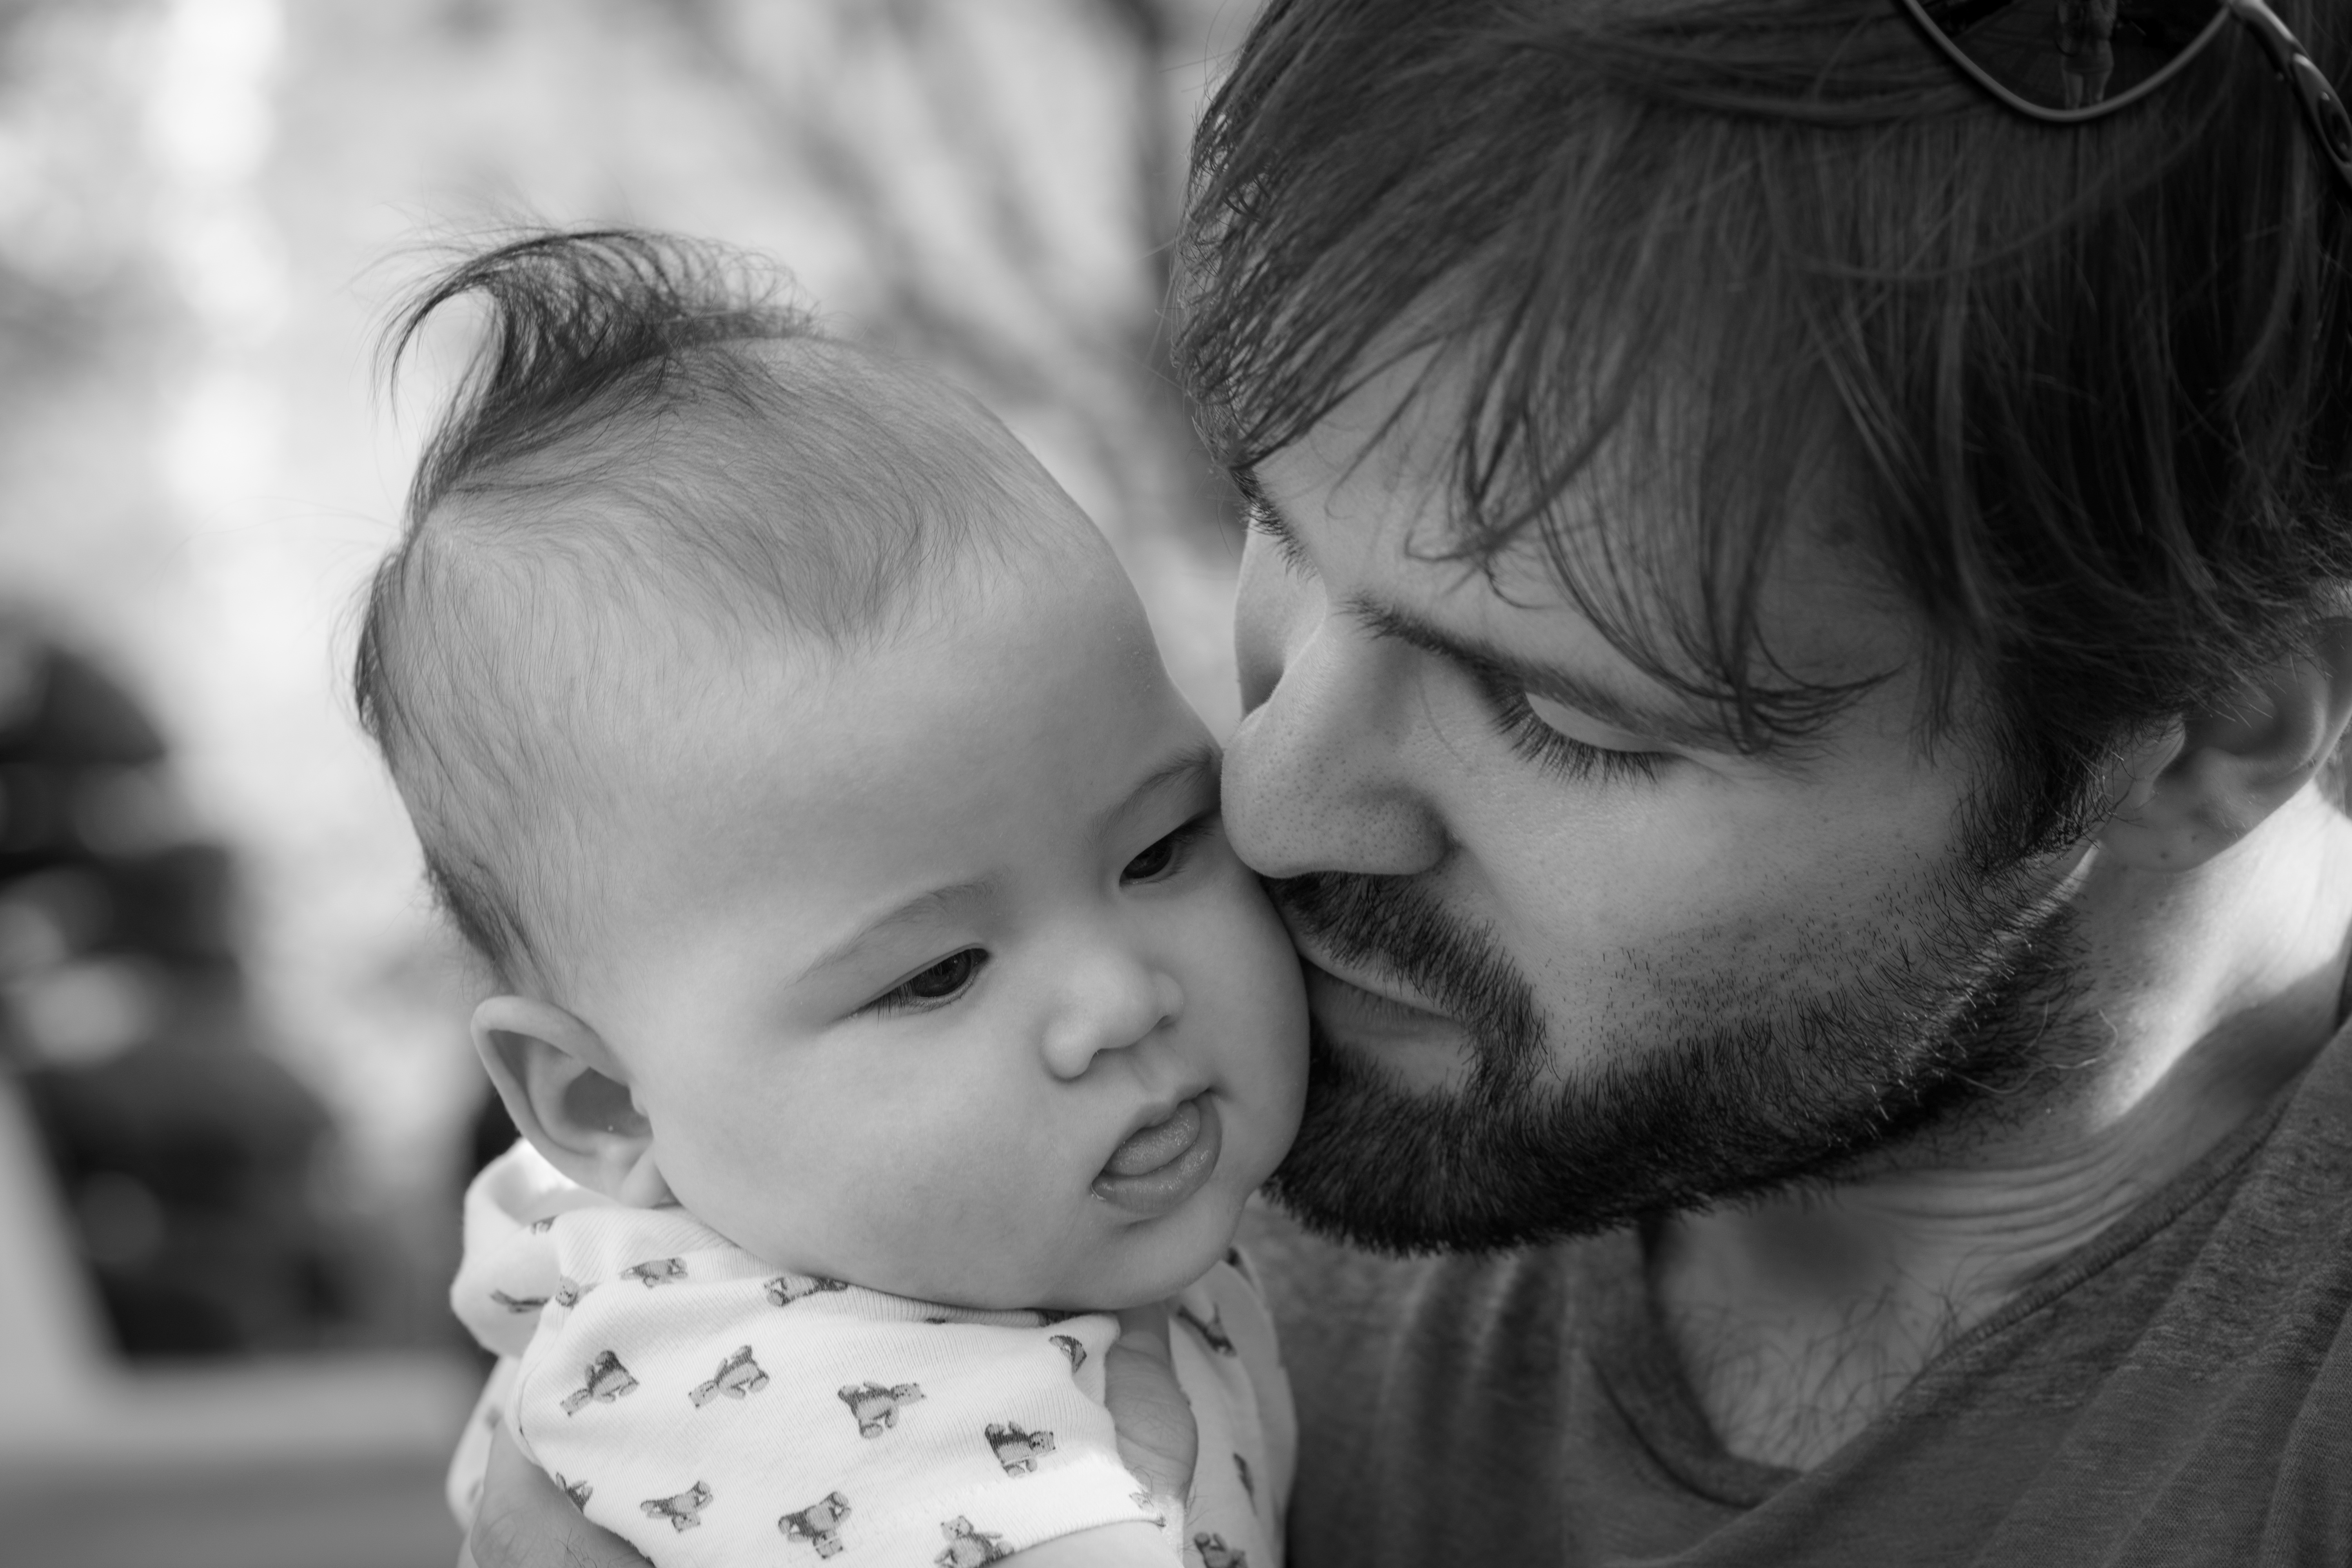
man, person, black and white, people, woman, male, love, portrait, father, child, monochrome, together, baby, childhood, parent, dad, family, infant, newborn, emotion, interaction, fatherhood, monochrome photography, portrait photography